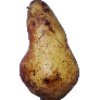
Label: Pear Abate 1